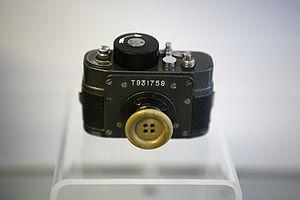
Appareil photo espion minuscule utilisé par la Stasi, la police secrète de l'Allemagne orientale. L'appareil photo était caché dans les vêtements. עברית: ""מצלמת חור-הכפתור"": מצלמת ריגול זעירה ששימשה את השטאזי, המשטרה החשאית של גרמניה המזרחית. המצלמה הוסתרה בביגוד, ולשם הסוואתה הורכב על העדשה כפתור מתאים."
Le ministère de la Sécurité d’État, dit la Stasi, était le service de police politique, de renseignements, d'espionnage et de contre-espionnage de la République démocratique allemande créé le 8 février 1950. Sous tutelle du gouvernement de la RDA, la Stasi était désignée comme le bouclier et le glaive du parti par la propagande du régime.